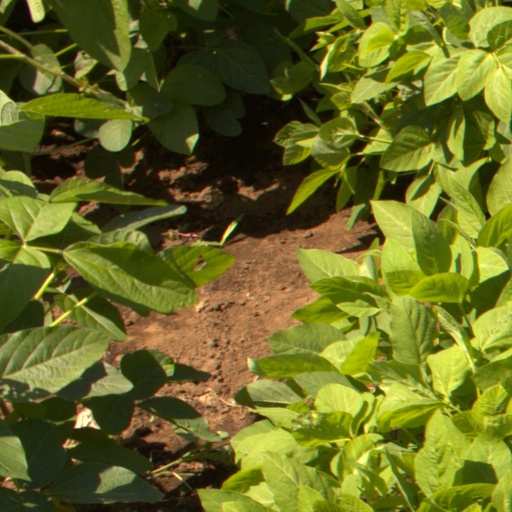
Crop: soybean